Fat Joe

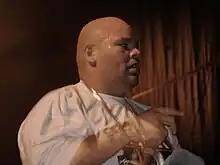
Fat Joe performing in Portugal in 2006

"Me, Myself & I", released on November 14, 2006, is Cartagena's seventh studio album. It was also his first album, released under his new deal with Imperial Records, a division of Caroline Records, itself a subsidiary of the independent division of Virgin Records (now Virgin Music Group). It featured the hit single "Make It Rain" featuring rapper Lil Wayne, followed by "No Drama (Clap and Revolve)". "Make It Rain", however, made a dominant placement in the new era of New York City's hip-hop scene, which was overshadowed by the birth of Atlanta-based trap music, which the song's production was based off of. The song peaked at number thirteen on the Billboard Hot 100, went platinum (also in mastertone form) for selling a million copies the following year and in 2008, was nominated for a Grammy Award for Best Rap Performance by a Duo or Group.